Ferrari 412 S

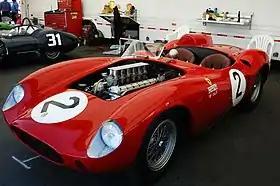

The Ferrari 412 S was a unique sports racing car produced by Ferrari in 1958. The 412 S combined Ferrari's most powerful V12 engine to date with a one-off experimental racing chassis. It was also incorrectly called as the 412 MI due to being built around an engine from the 500 Miles of Monza racer. The car was created specifically for John von Neumann to take on the American racing cars Scarabs in SCCA racing. Its famed drivers included Phil Hill and Richie Ginther.